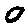
Label: 0